Hajógyári Island

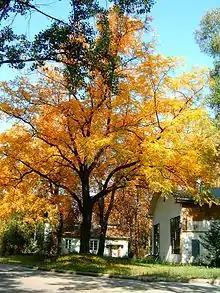

Its importance grew again in the 19th century, when Count István Széchenyi established the Óbuda Shipyard. The first ship built there, the Árpád-steamboat, was launched in 1836. It became the first industrial scale steamship building company in the Habsburg Empire. Roman perimeter walls were first found in 1836, when the Otter Bay dredges deepened the shipyard.